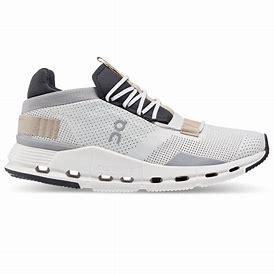
Brand: ON
Model: Cloudnova